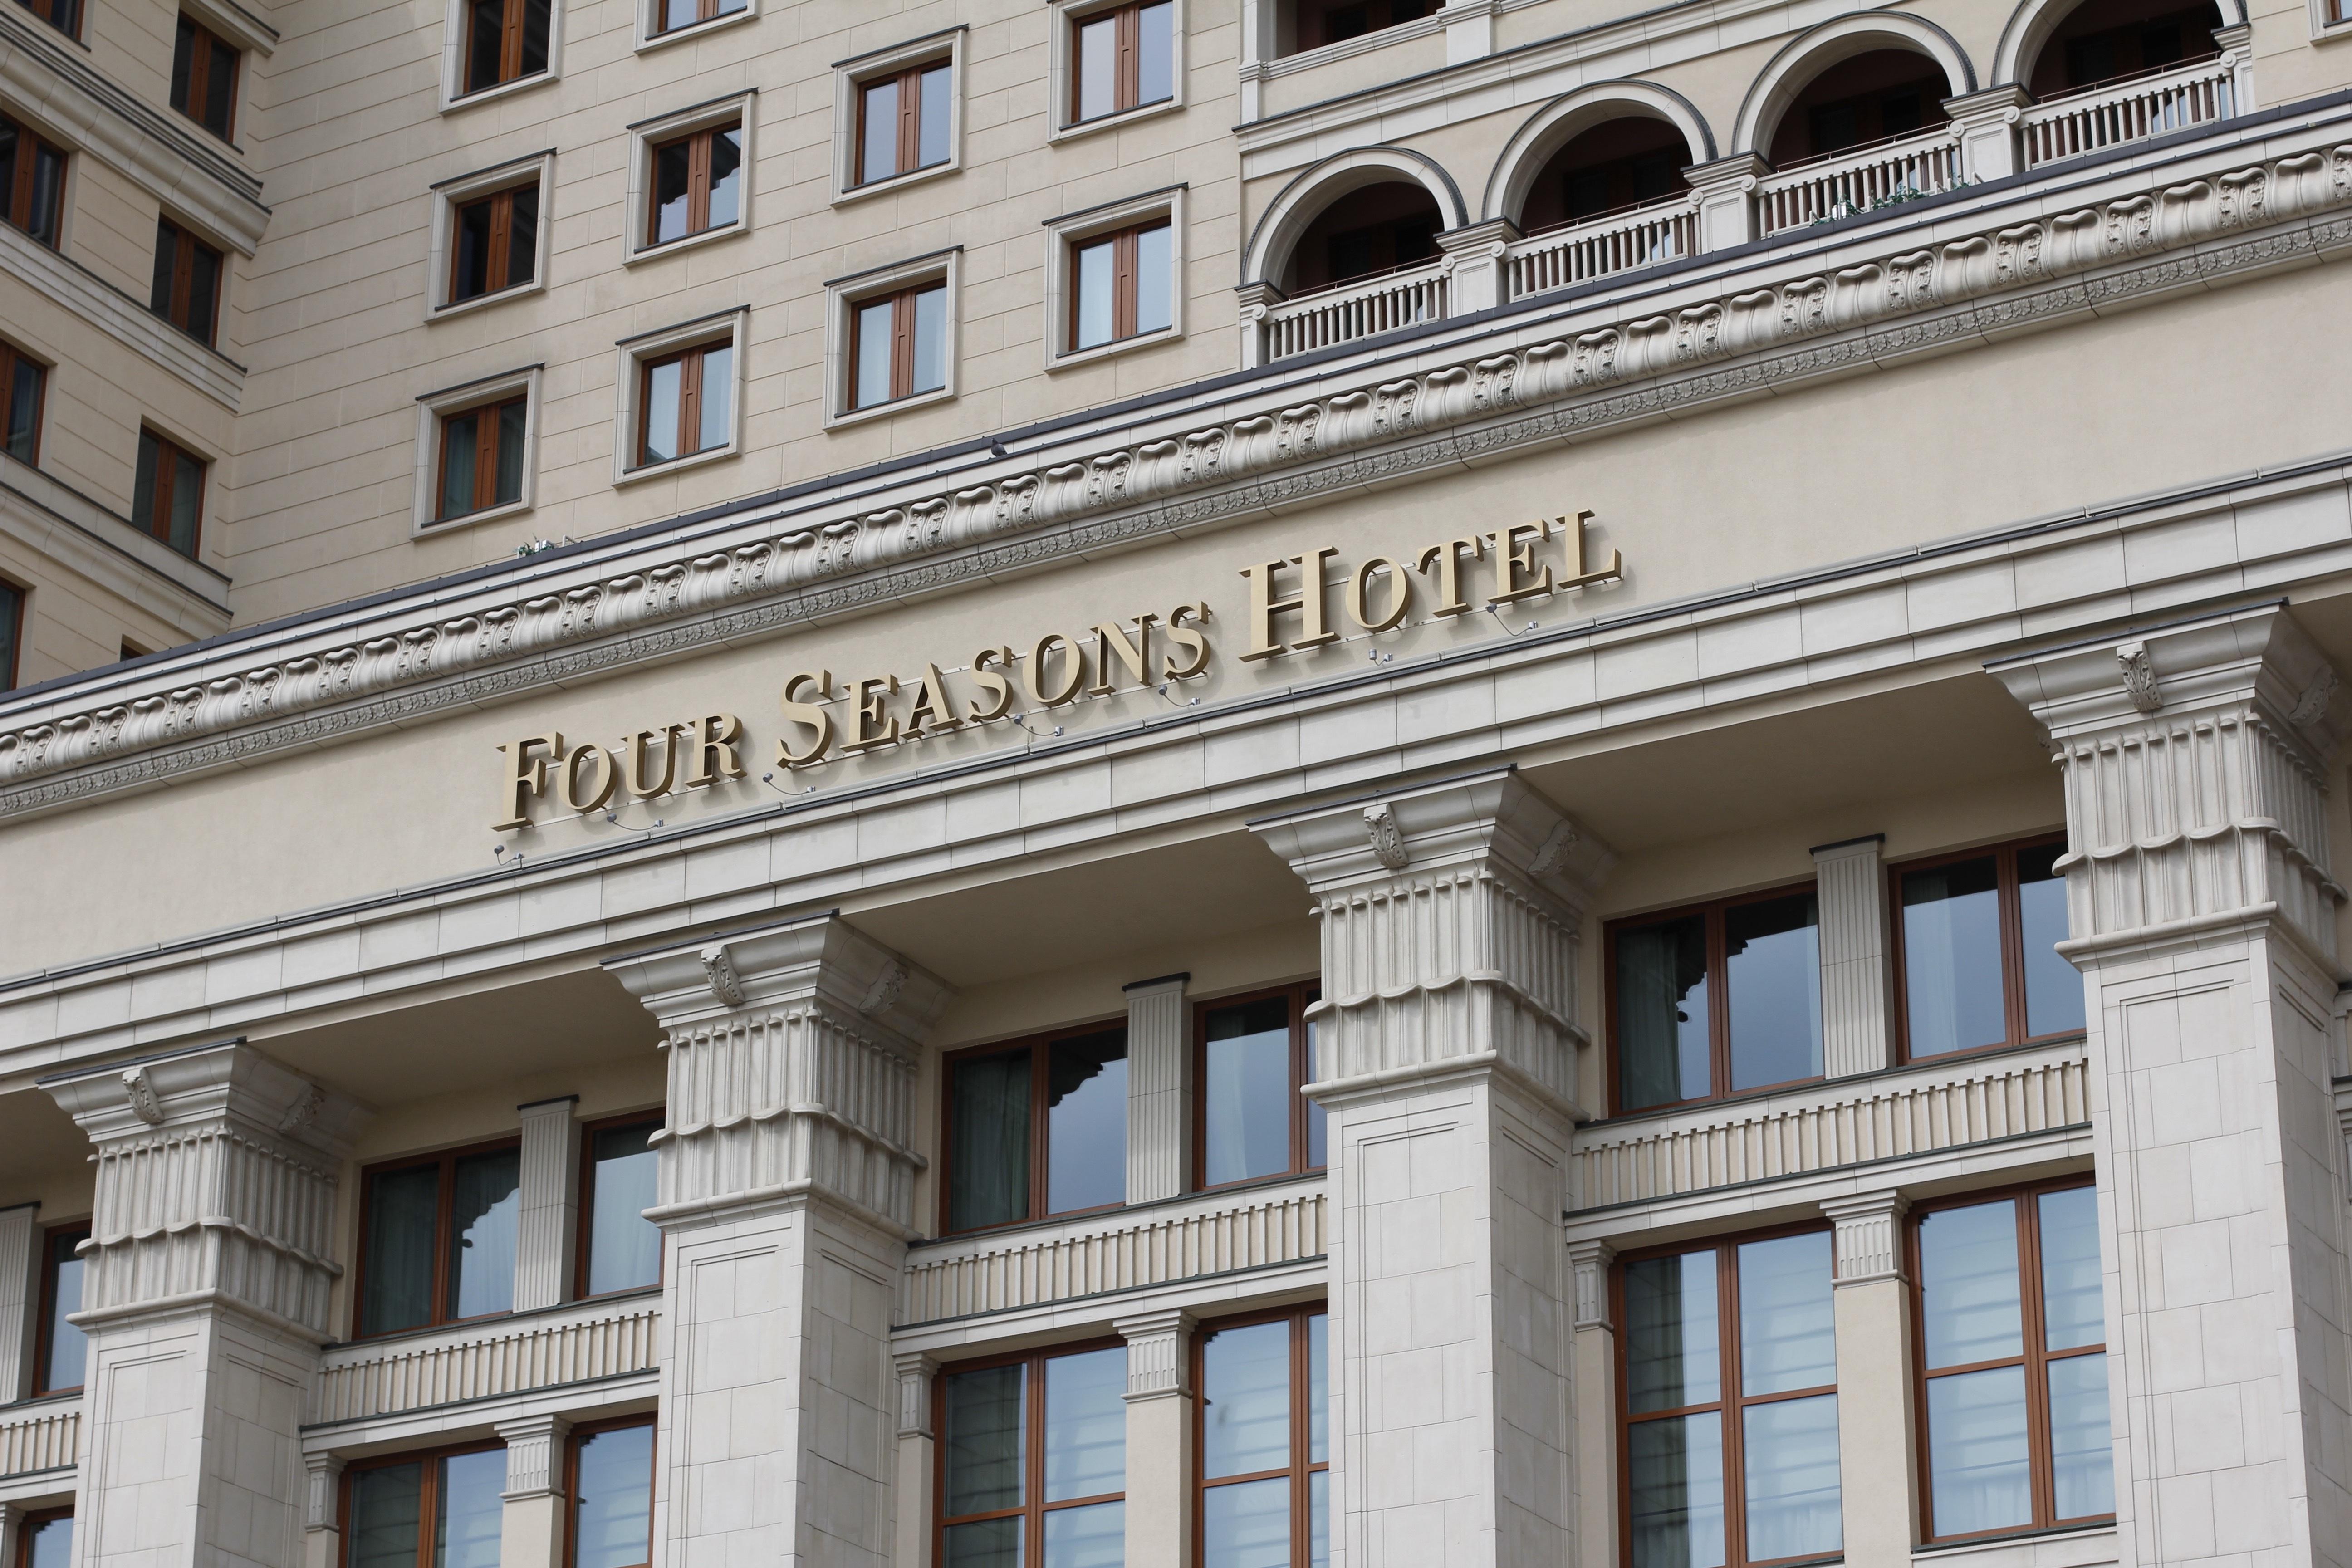
architecture, building, monument, downtown, landmark, facade, tourism, old town, capital, hotel, moscow, russia, historically, east, red square, classical architecture, soviet union